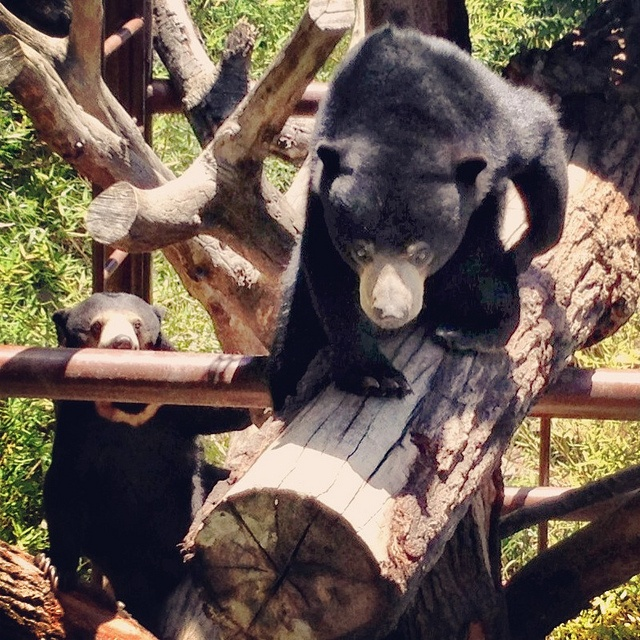
A black bear standing on top of a log next to another bear.
A small black bear sitting on a log.
Small bear cubs navigate large wood logs for fun.
A baby black bear sitting on a log.
A bear looks at another one playing on a log